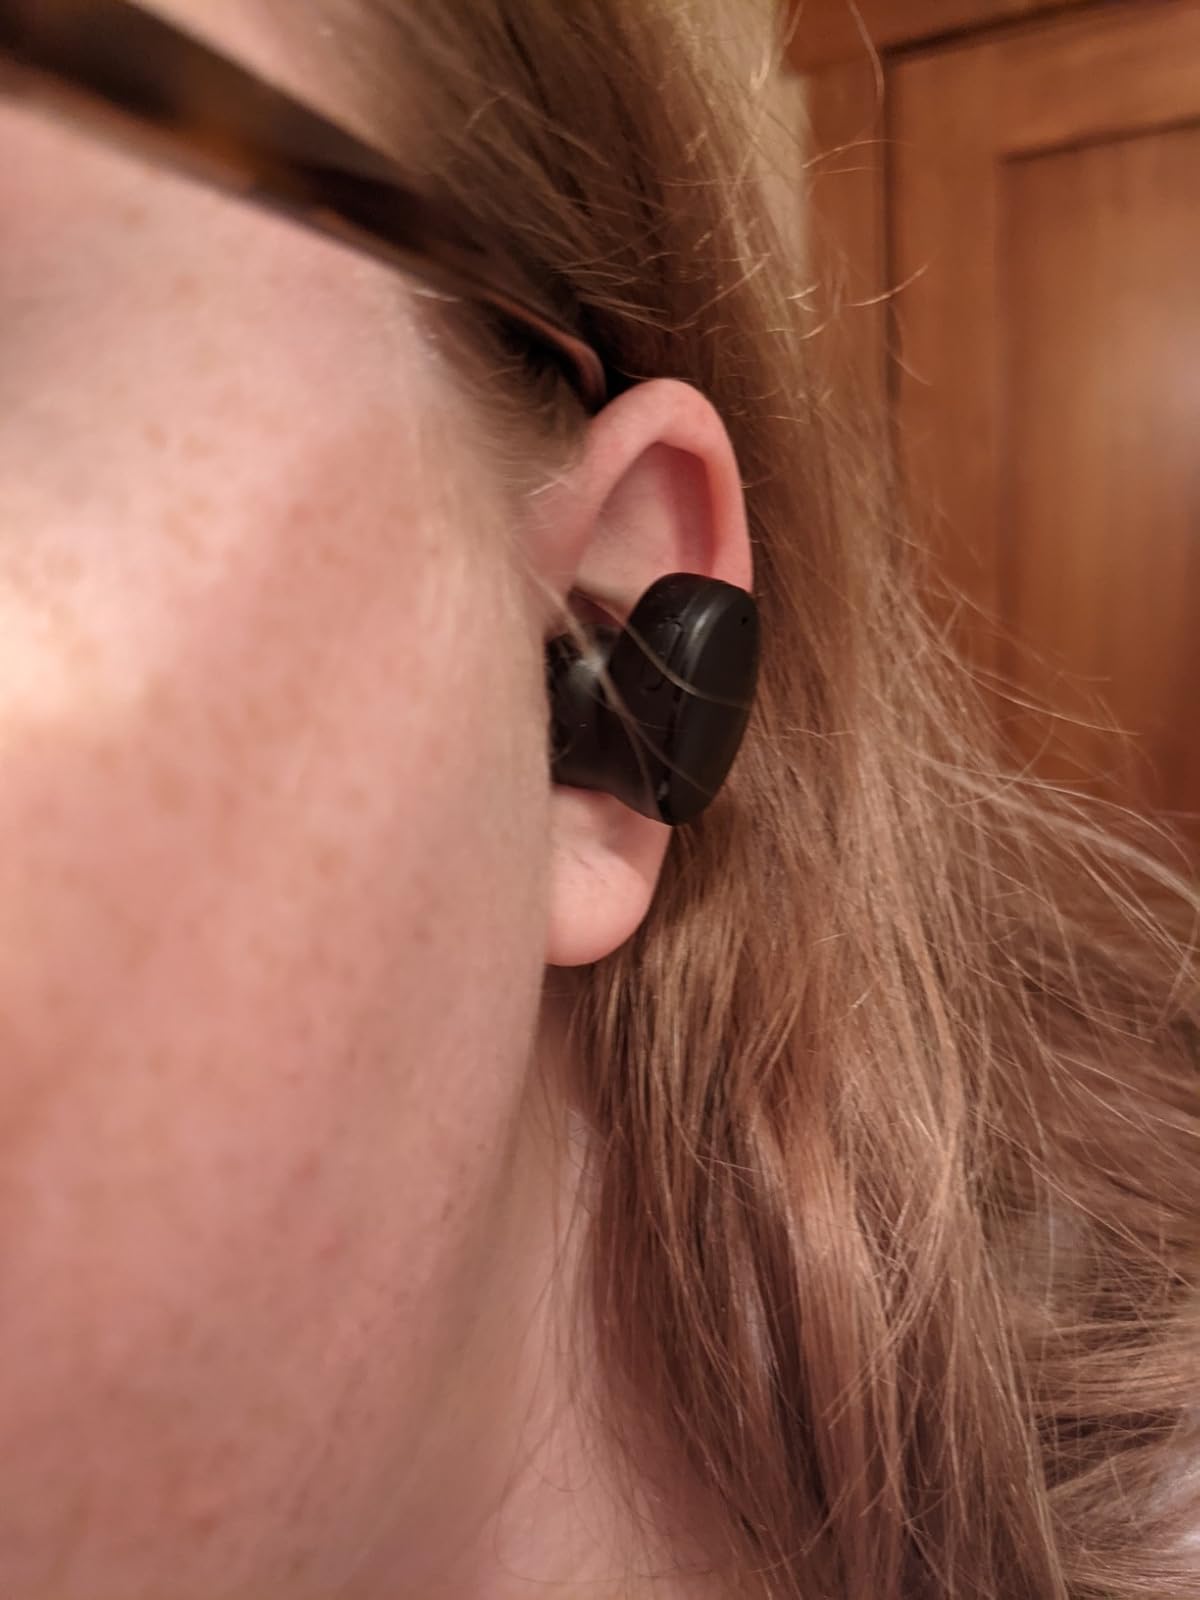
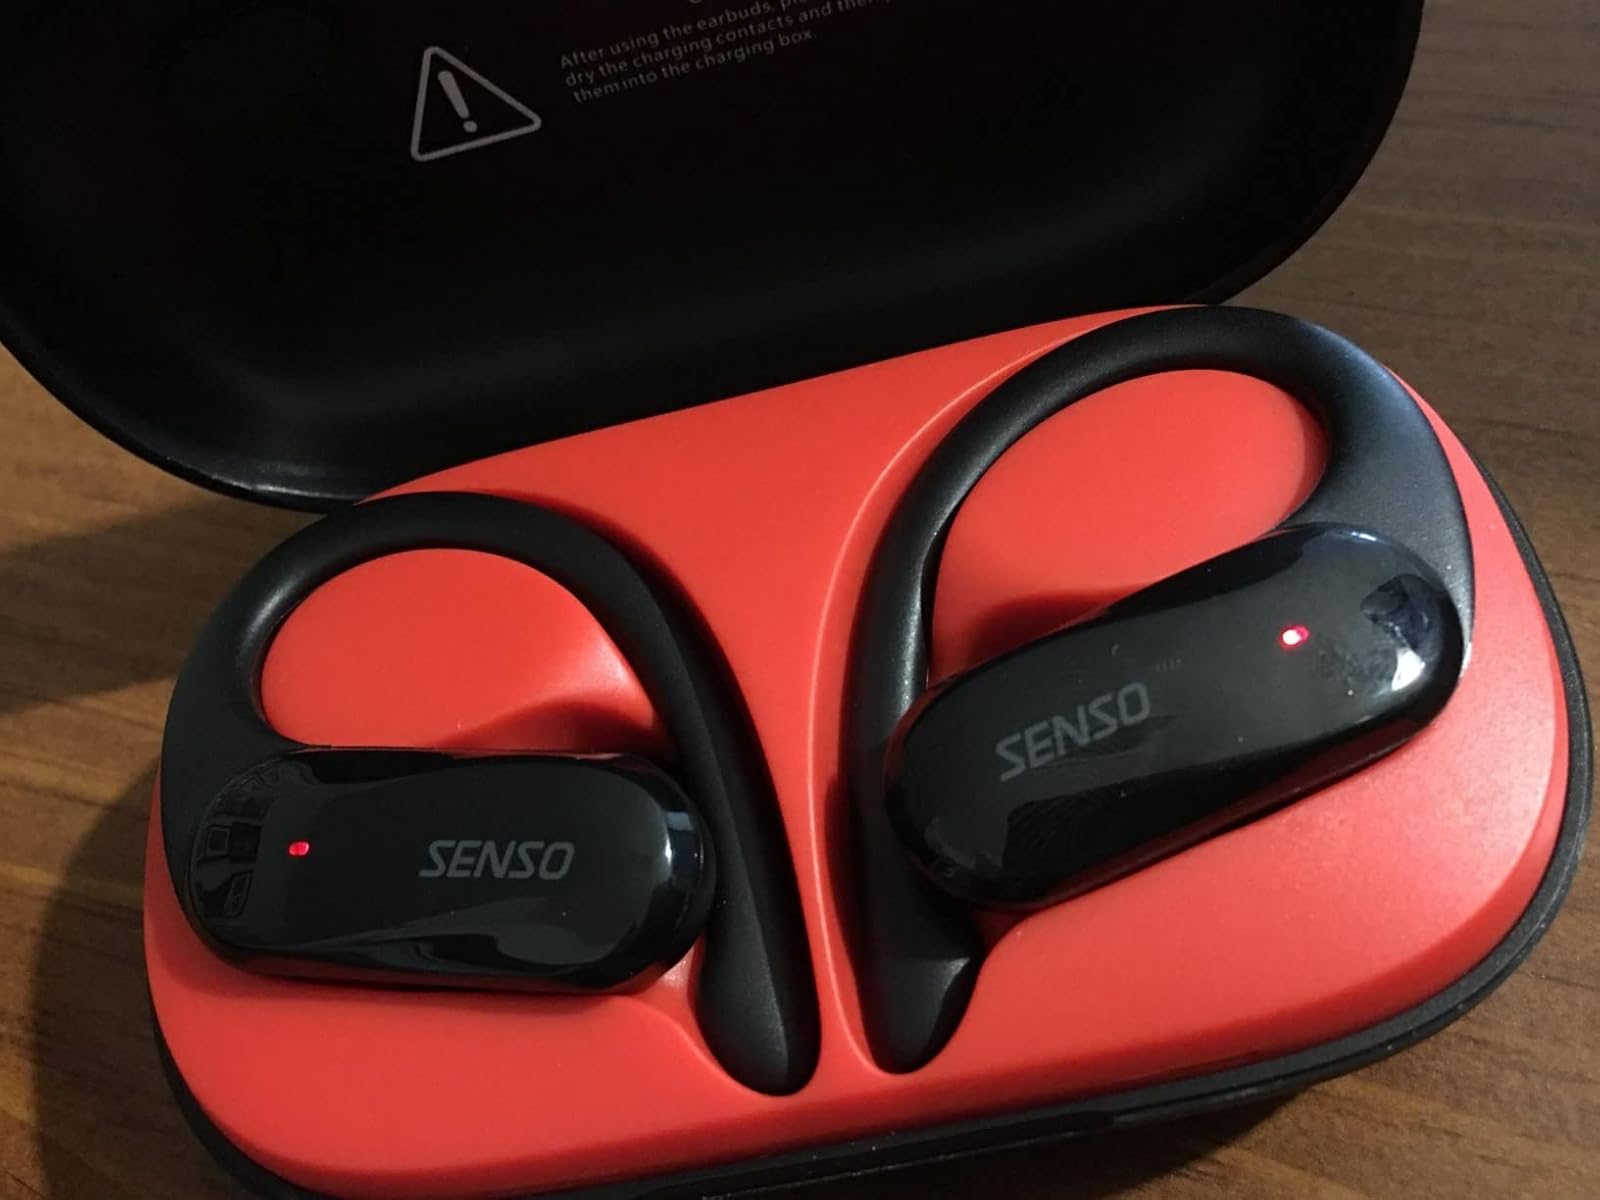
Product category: earbuds
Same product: no